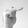
ASL letter: T